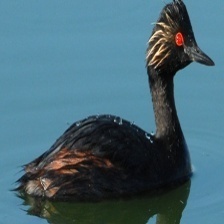
Species: BLACK-NECKED GREBE
Scientific name: PODICEPS NIGRICOLLIS